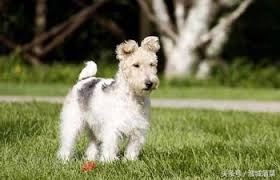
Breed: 211-n000058-Sealyham_terrier